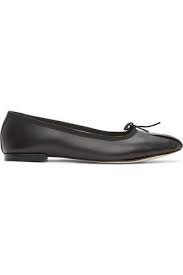
Label: Ballet Flat